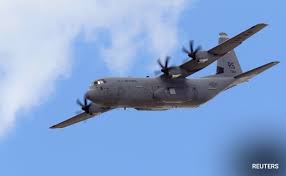
Label: Rs-24